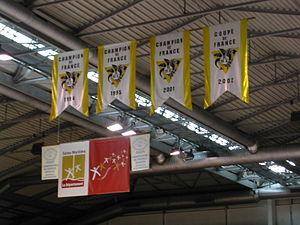
Le Rouen Hockey Élite 76, surnommé les Dragons de Rouen, est un club français de hockey sur glace évoluant en Ligue Magnus.
Les Dragons de Rouen sont un club français de hockey sur glace évoluant en Ligue Magnus. Le club existe depuis 1982 et cette page dresse un bilan des saisons depuis la saison 1985-86, année d'accession à l'Élite.